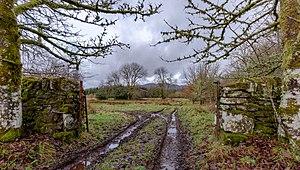
Le Stirling, en scots Stirlin, en gaélique écossais Sruighlea, est l'une des 32 divisions administratives de l'Écosse et compte approximativement 87 000 habitants selon les estimations de 2005. Créé par la loi de gouvernement local de l'Écosse de 1994, il suit les frontières de l'ancien district de Stirling et couvre en grande partie le territoire de l'ancien comté de Stirling et la portion Sud-Ouest de l'ancien comté de Perth. Ces deux comtés avait été abolis pour des raisons administratives par la loi de gouvernement local de l'Écosse de 1973. Il fait partie de la région de lieutenance de Stirling and Falkirk.